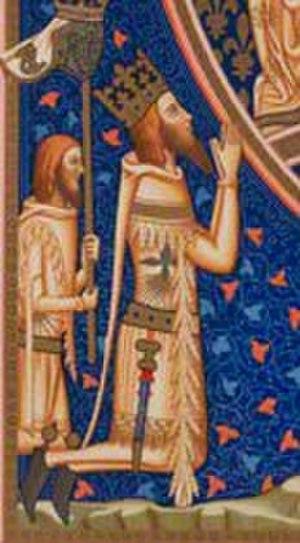
Les conjoints des souverains de Naples ont pour la plupart partagé le titre de leur époux ; lorsque le monarque était roi, son épouse prenait de façon systématique le titre de reine, mais pour le cas où le souverain était une reine, le titre de son conjoint a pu varier. Le plus souvent, celui-ci a porté le titre de roi, mais certains ont porté celui de duc de Calabre. Les épouses des souverains de Naples n'avaient pas de statut constitutionnel ou de rôle politique, mais l'inverse n'est pas vrai : la plupart des époux des souveraines devenaient monarques de plein droit. En italien, on utilise également le terme de rois consorts ou reines consorts pour différencier les conjoints des souverains en titre. Cet usage n'a pas cours en français.
Louis de Tarente, roi de Naples de 1346 à 1362, est le fils de Philippe Iᵉʳ d'Anjou, prince de Tarente, et Catherine de Valois-Courtenay. Il sera le seul des quatre maris de la reine Jeanne Ire de Naples à être couronné à et gouverner à ses côtés comme monarque après le couronnement.